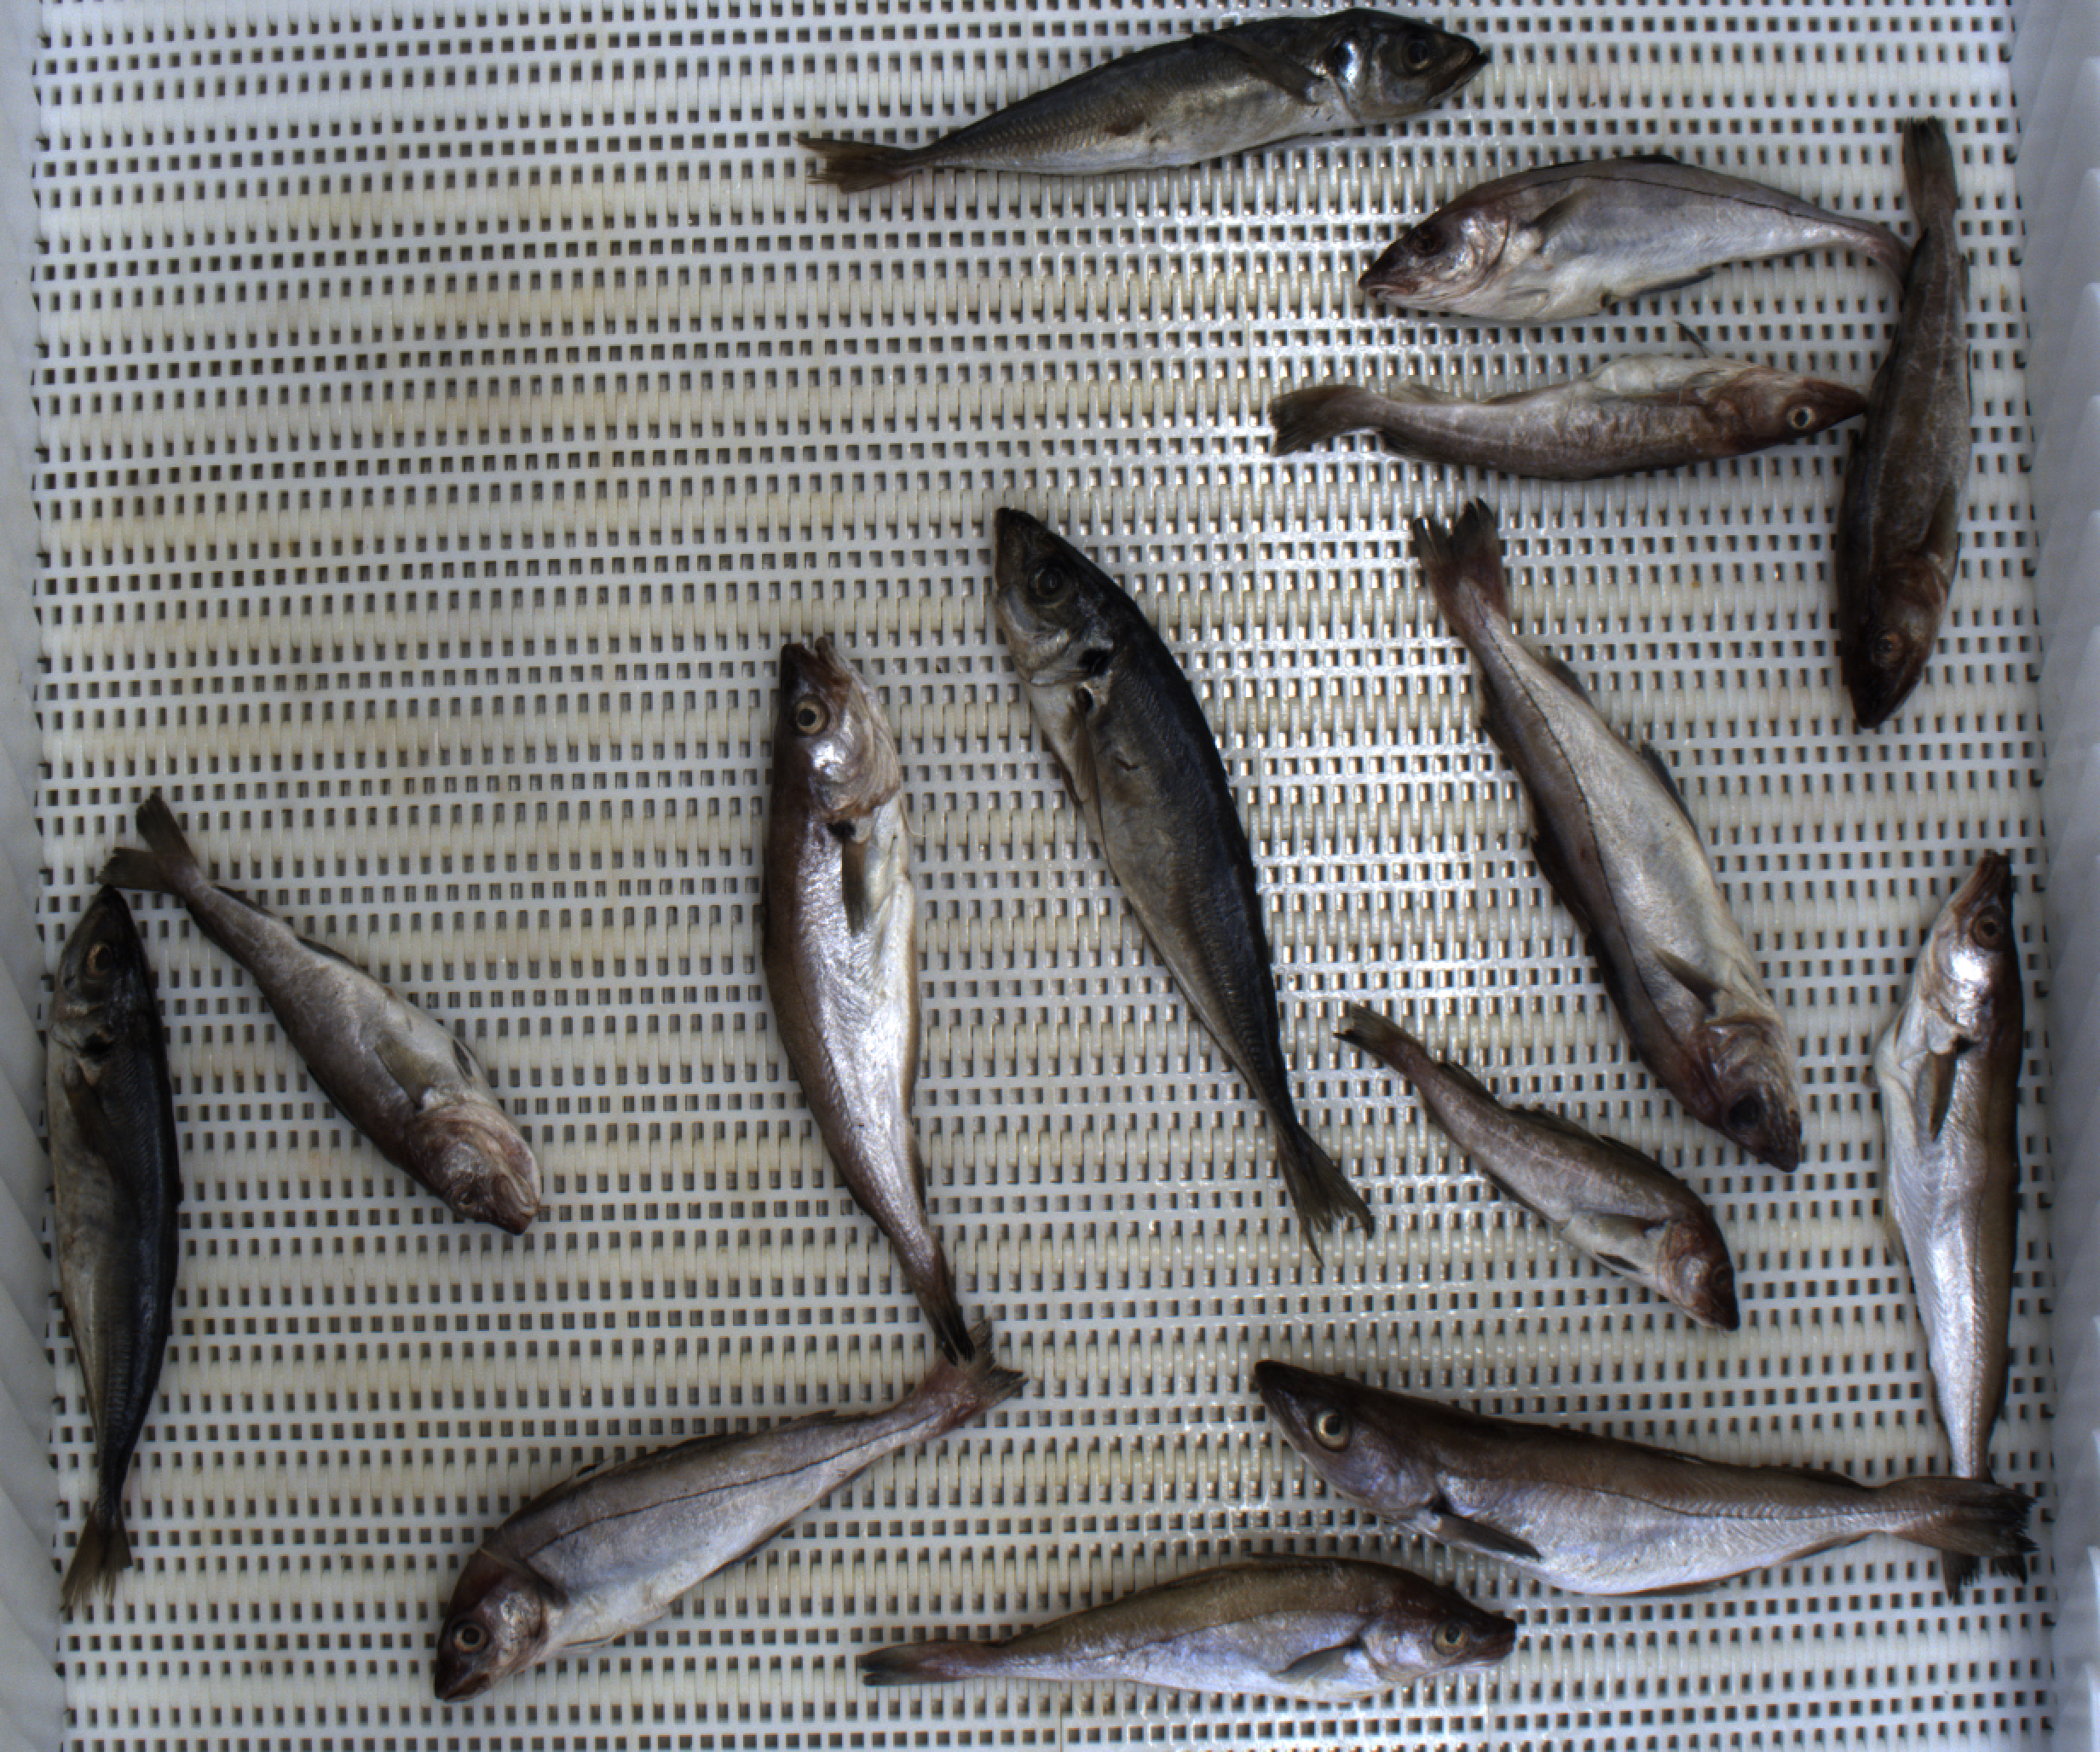
Total fish: 14
Cod: 4
Haddock: 3
Whiting: 4
Hake: 0
Horse mackerel: 3
Saithe: 0
Other: 0